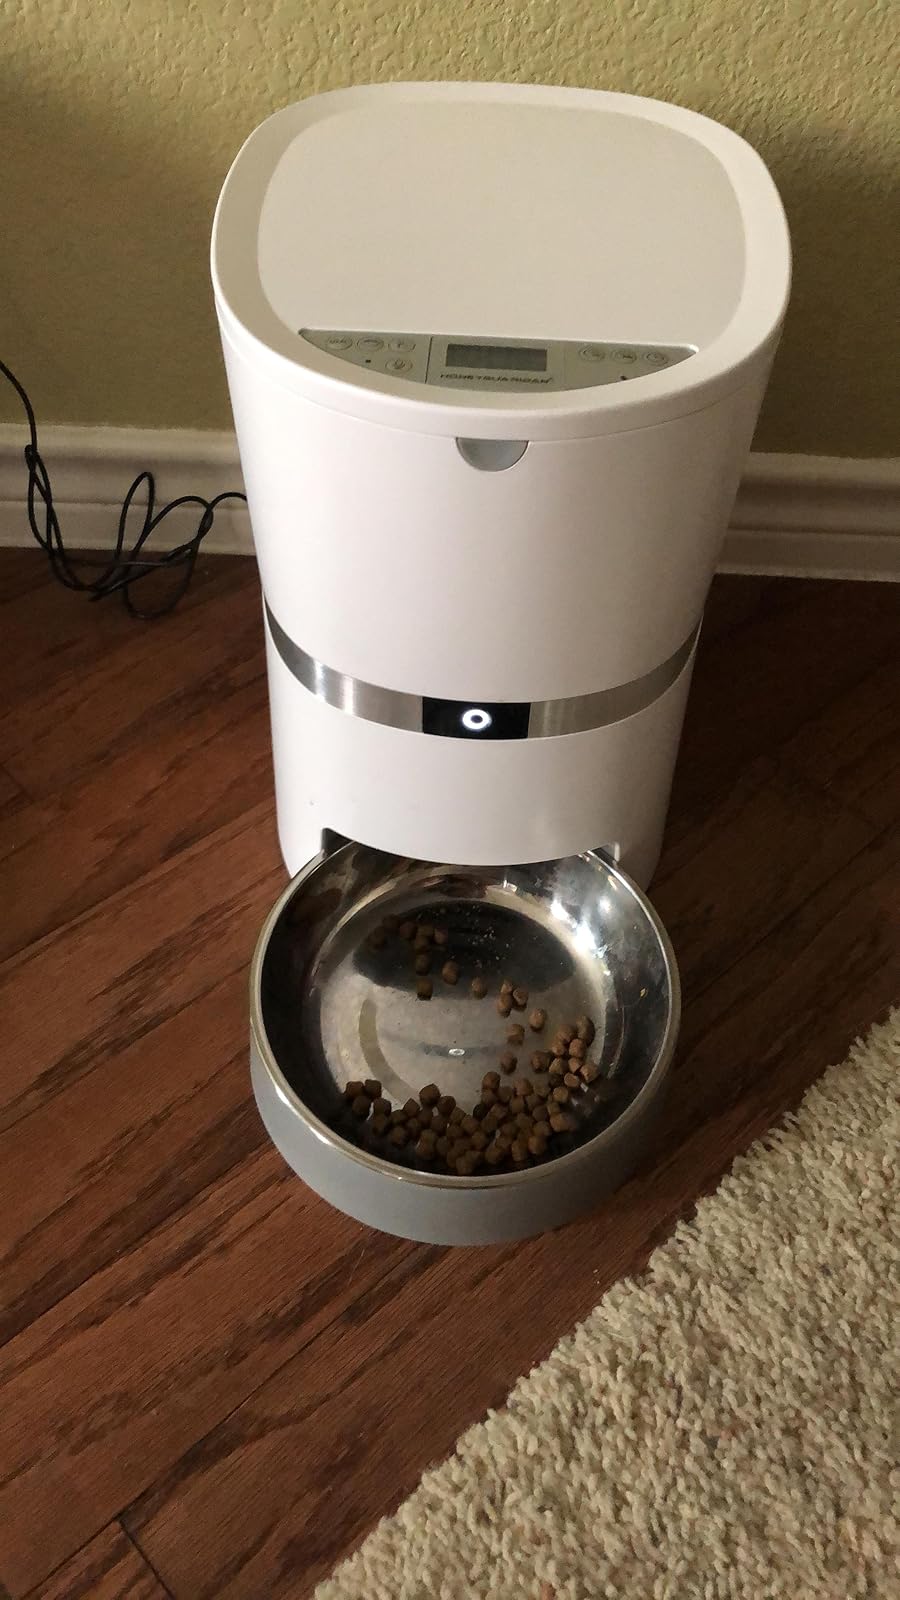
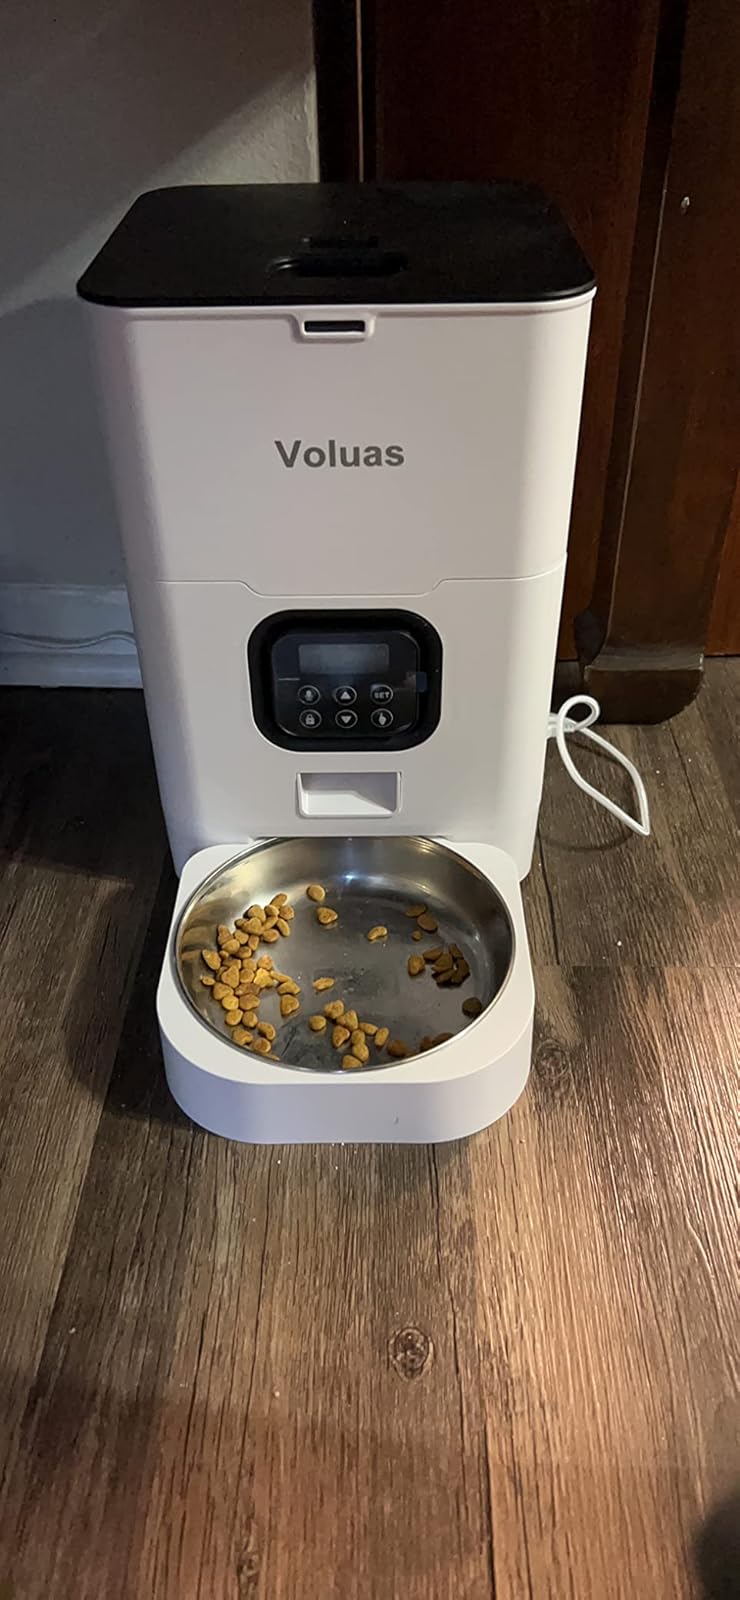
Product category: items_feeder
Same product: no